Narbonne

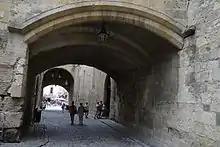
In the old town

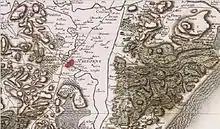
Narbonne

Narbonne itself fell into a slow decline in the 14th century, for a variety of reasons. One was due to a change in the course of the river Aude, which caused increased silting of the navigational access. The river, known as the Atax in ancient times, had always had two main courses which split close to Salelles; one fork going south through Narbonne and then to the sea close to the Clappe Massif, the other heading east to the etang at Vendres close to the current mouth of the river well to the east of the city. The Romans had improved the navigability of the river by building a dam near Salelles and also by canalising the river as it passed through its marshy delta to the sea (then as now the canal was known as the Robine.) A major flood in 1320 swept the dam away. The Aude river had a long history of overflowing its banks. When it was a bustling port, the distance from the coast was approximately , but at that time the access to the sea was deep enough only when the river was in full spate which made communication between port and city unreliable. However, goods could easily be transported by land and in shallow barges from the ports (there were several: a main port and forward ports for larger vessels; indeed the navigability from the sea into the "étang" and then into the river had been a perennial problem)